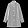
Label: Coat